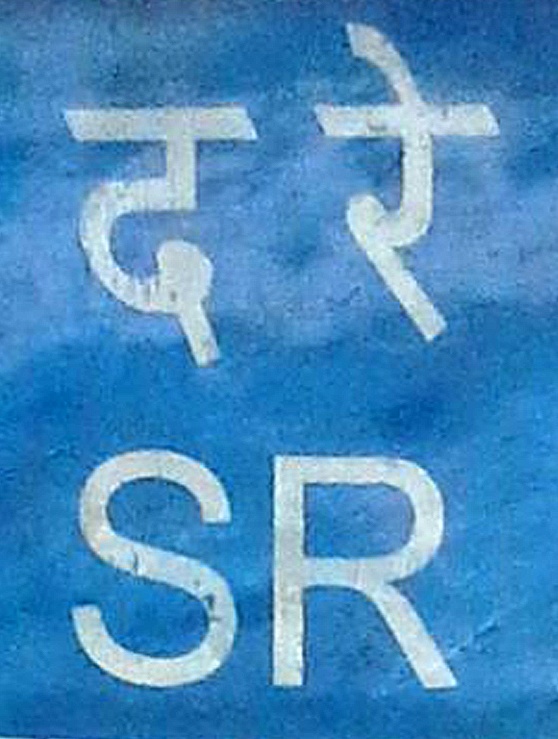
Shortened form of Southern Railway zone of India. Written on a passenger train bound to Ernakulam